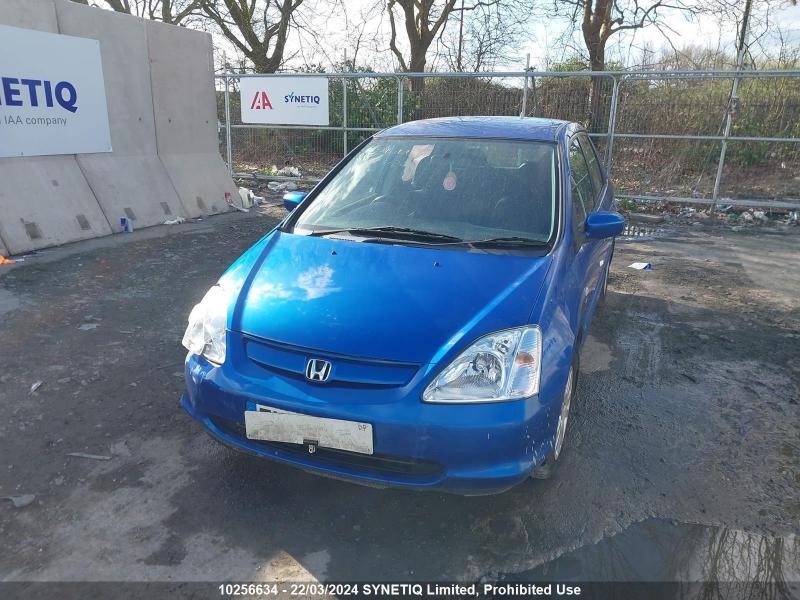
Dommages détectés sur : capot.
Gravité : mineur